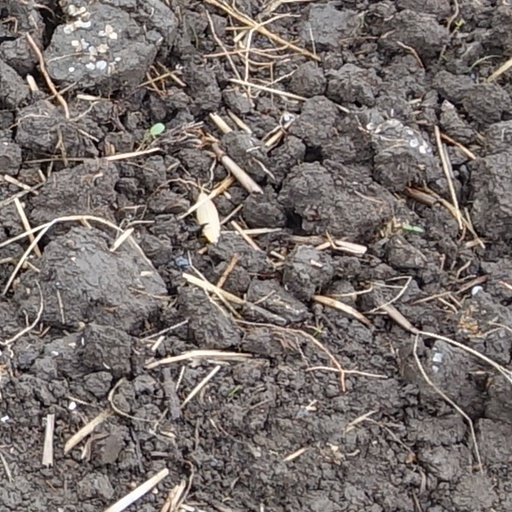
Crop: wheat